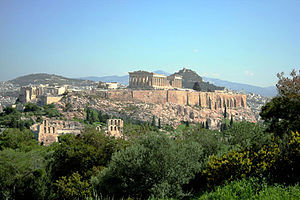
Akropolis
Akropolis i Athen fra syd-vest med Propylea og Nike-templet (venstre midte) og Herodes Atticus teatret (nederst til venstre).
Akropolis betyder bogstaveligt Højeste by. Tidlige bosættere valgte af forsvarsmæssige grunde højt placerede områder. Ofte en bakke med stejle sider. Disse tidlige forsvarsværker blev i mange dele af verden til kernen i store byer, som voksede op på de omkringliggende lavere områder.